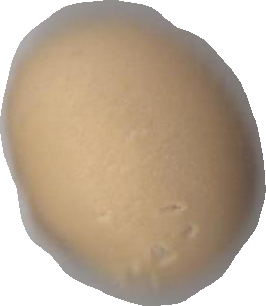
Variety: Dega